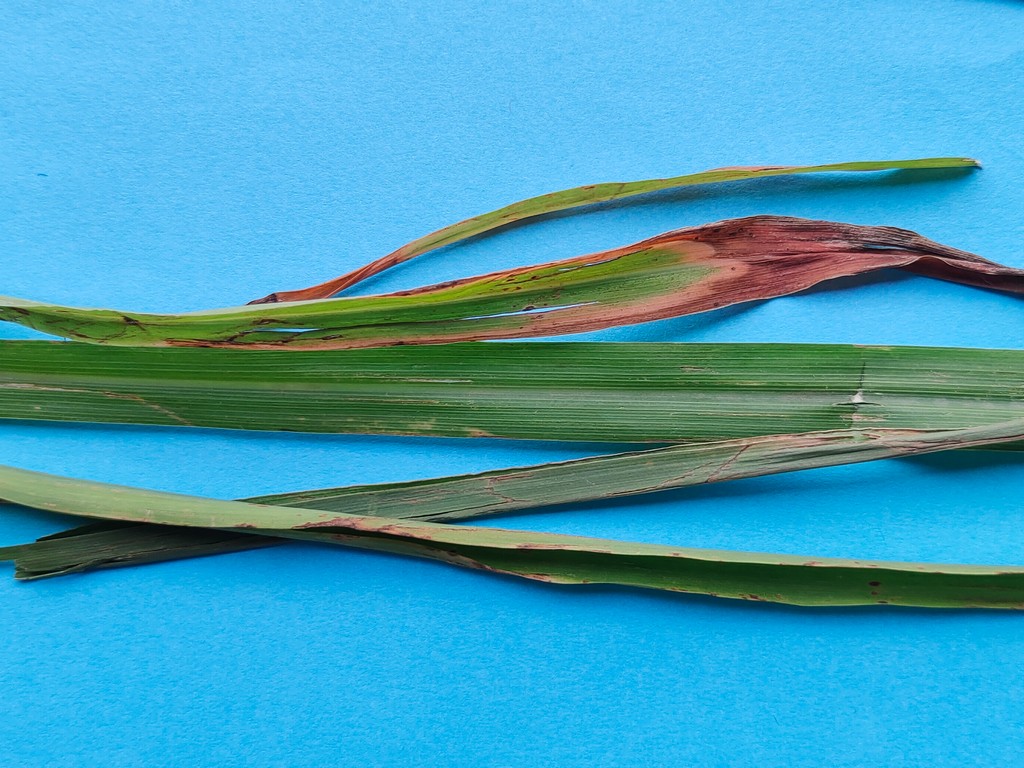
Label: Unhealthy